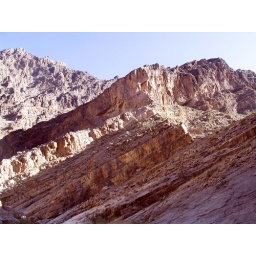
fall canyon wall in late afternoon